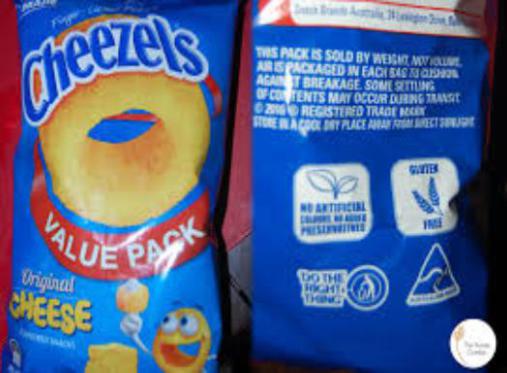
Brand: cheezels
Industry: Food